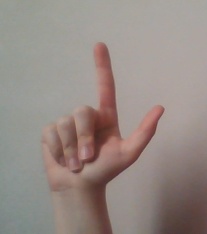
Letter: laam